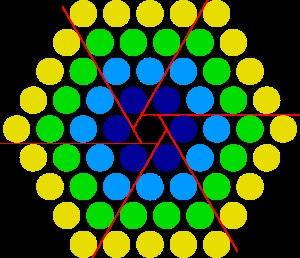
En mathématiques, un nombre hexagonal centré est un nombre figuré polygonal centré qui peut être représenté par un hexagone ayant un point placé en son centre et tous les autres formant des couches hexagonales concentriques.